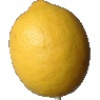
Label: lemon